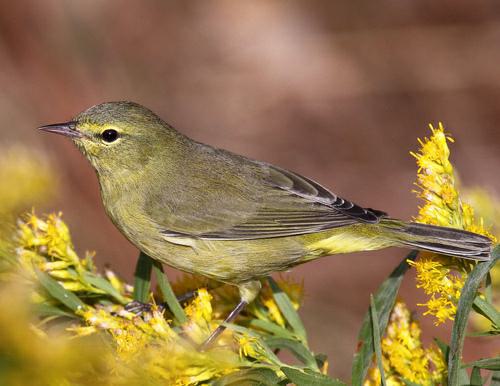
A photo of a orange crowned warbler